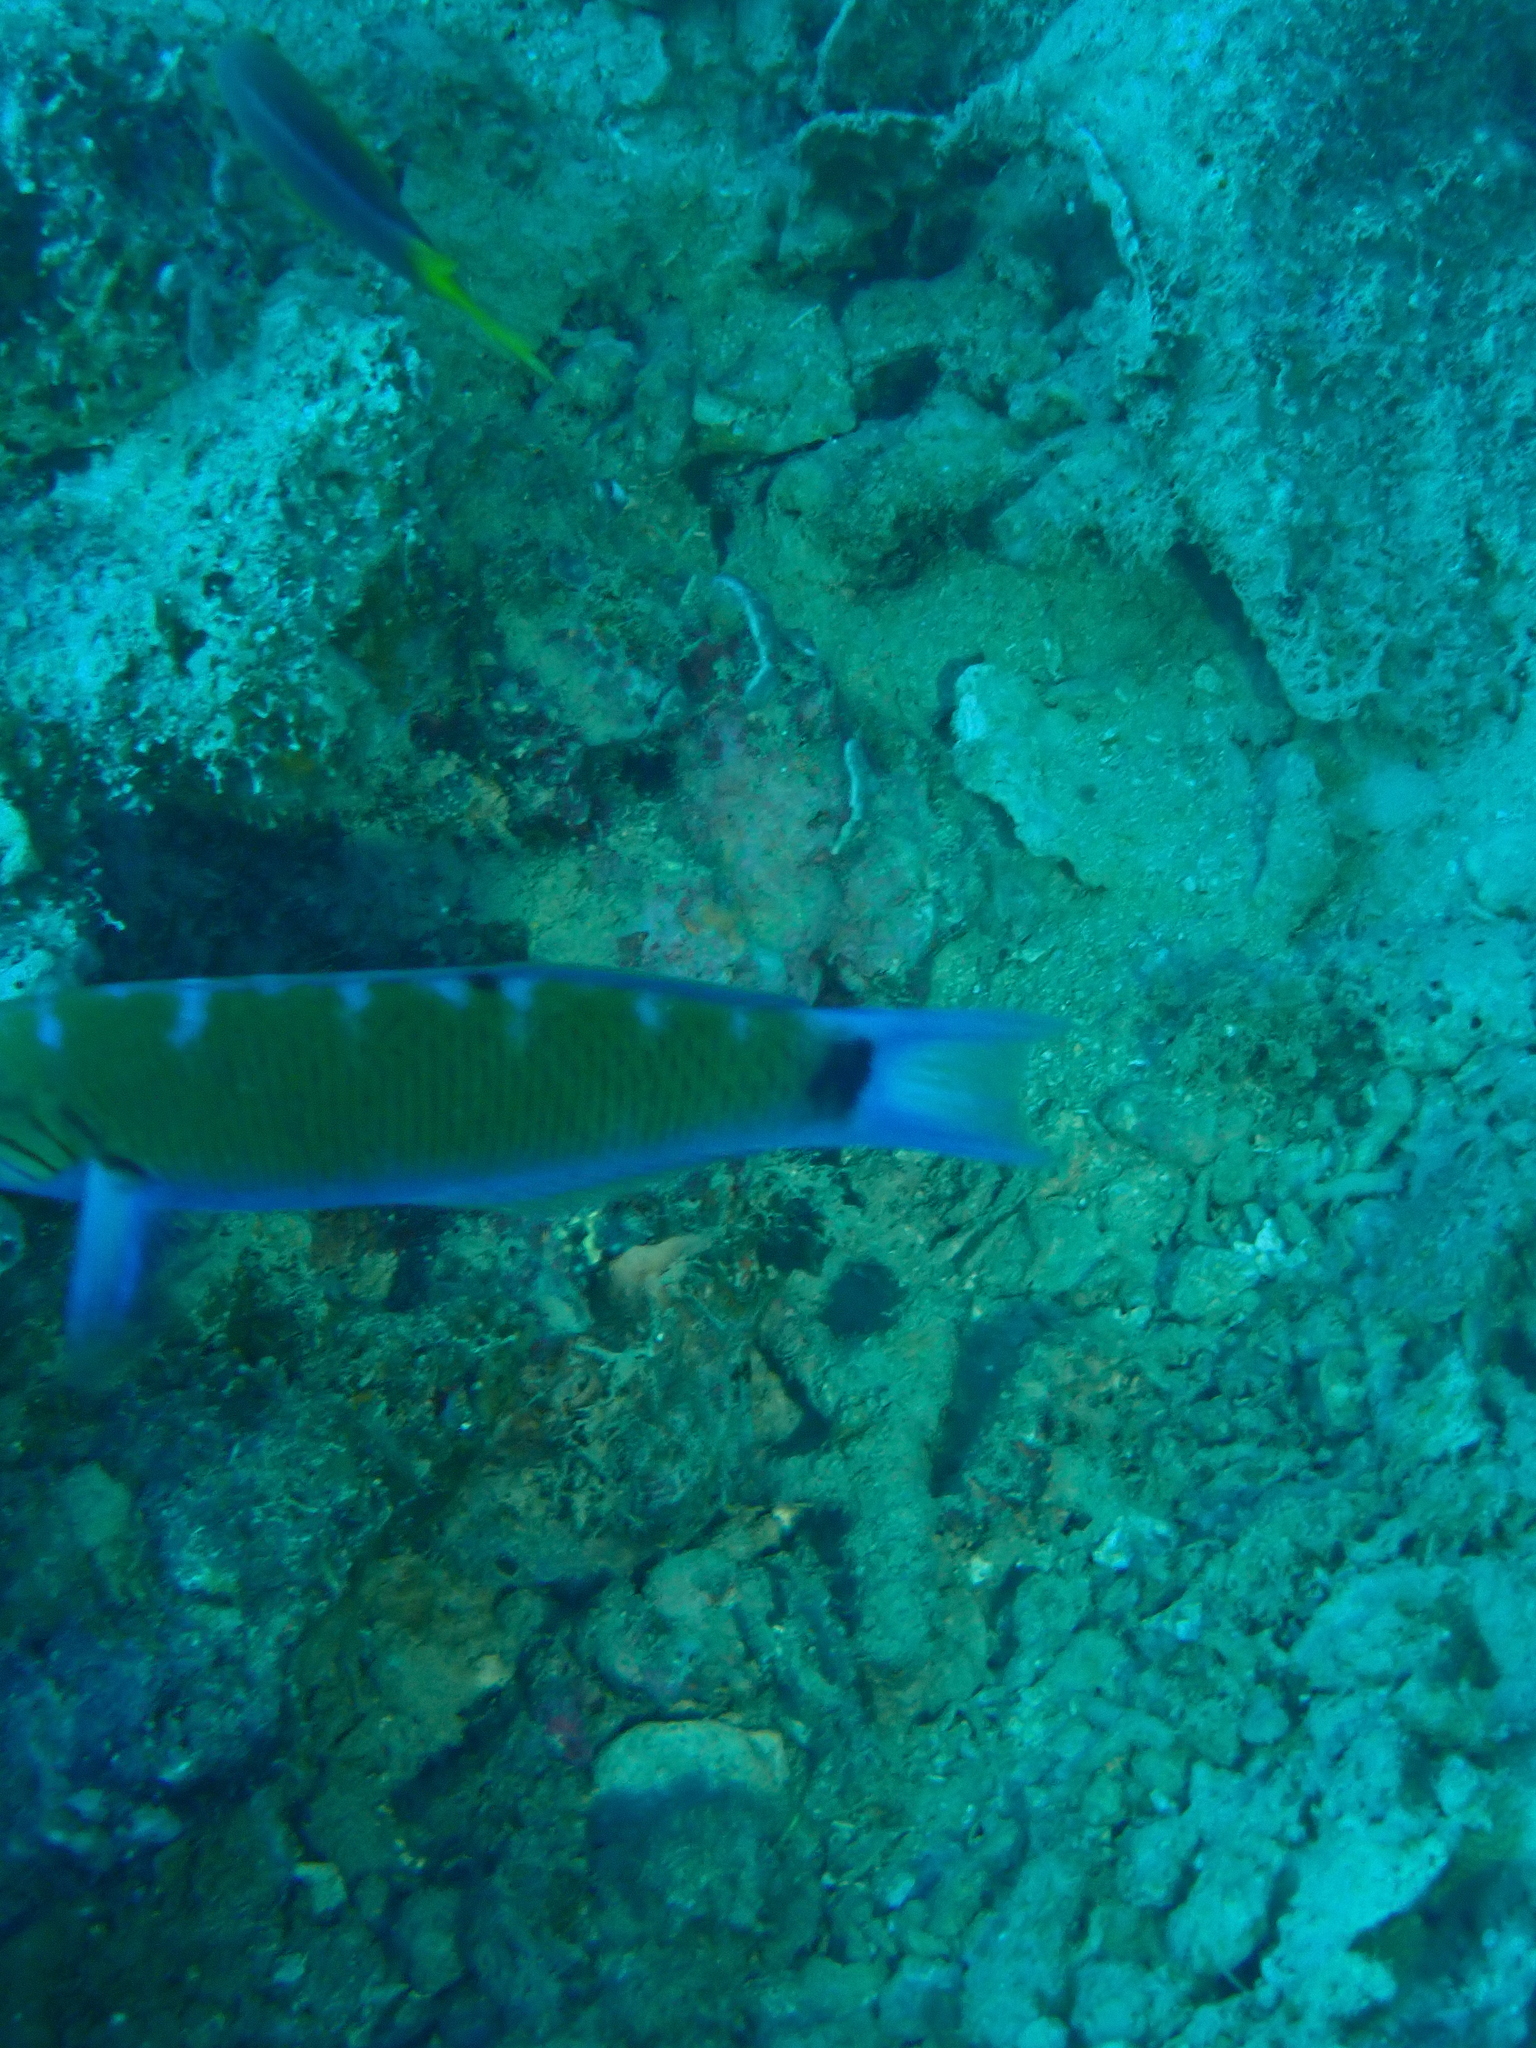
Thalassoma lunare (Moon Wrasse)